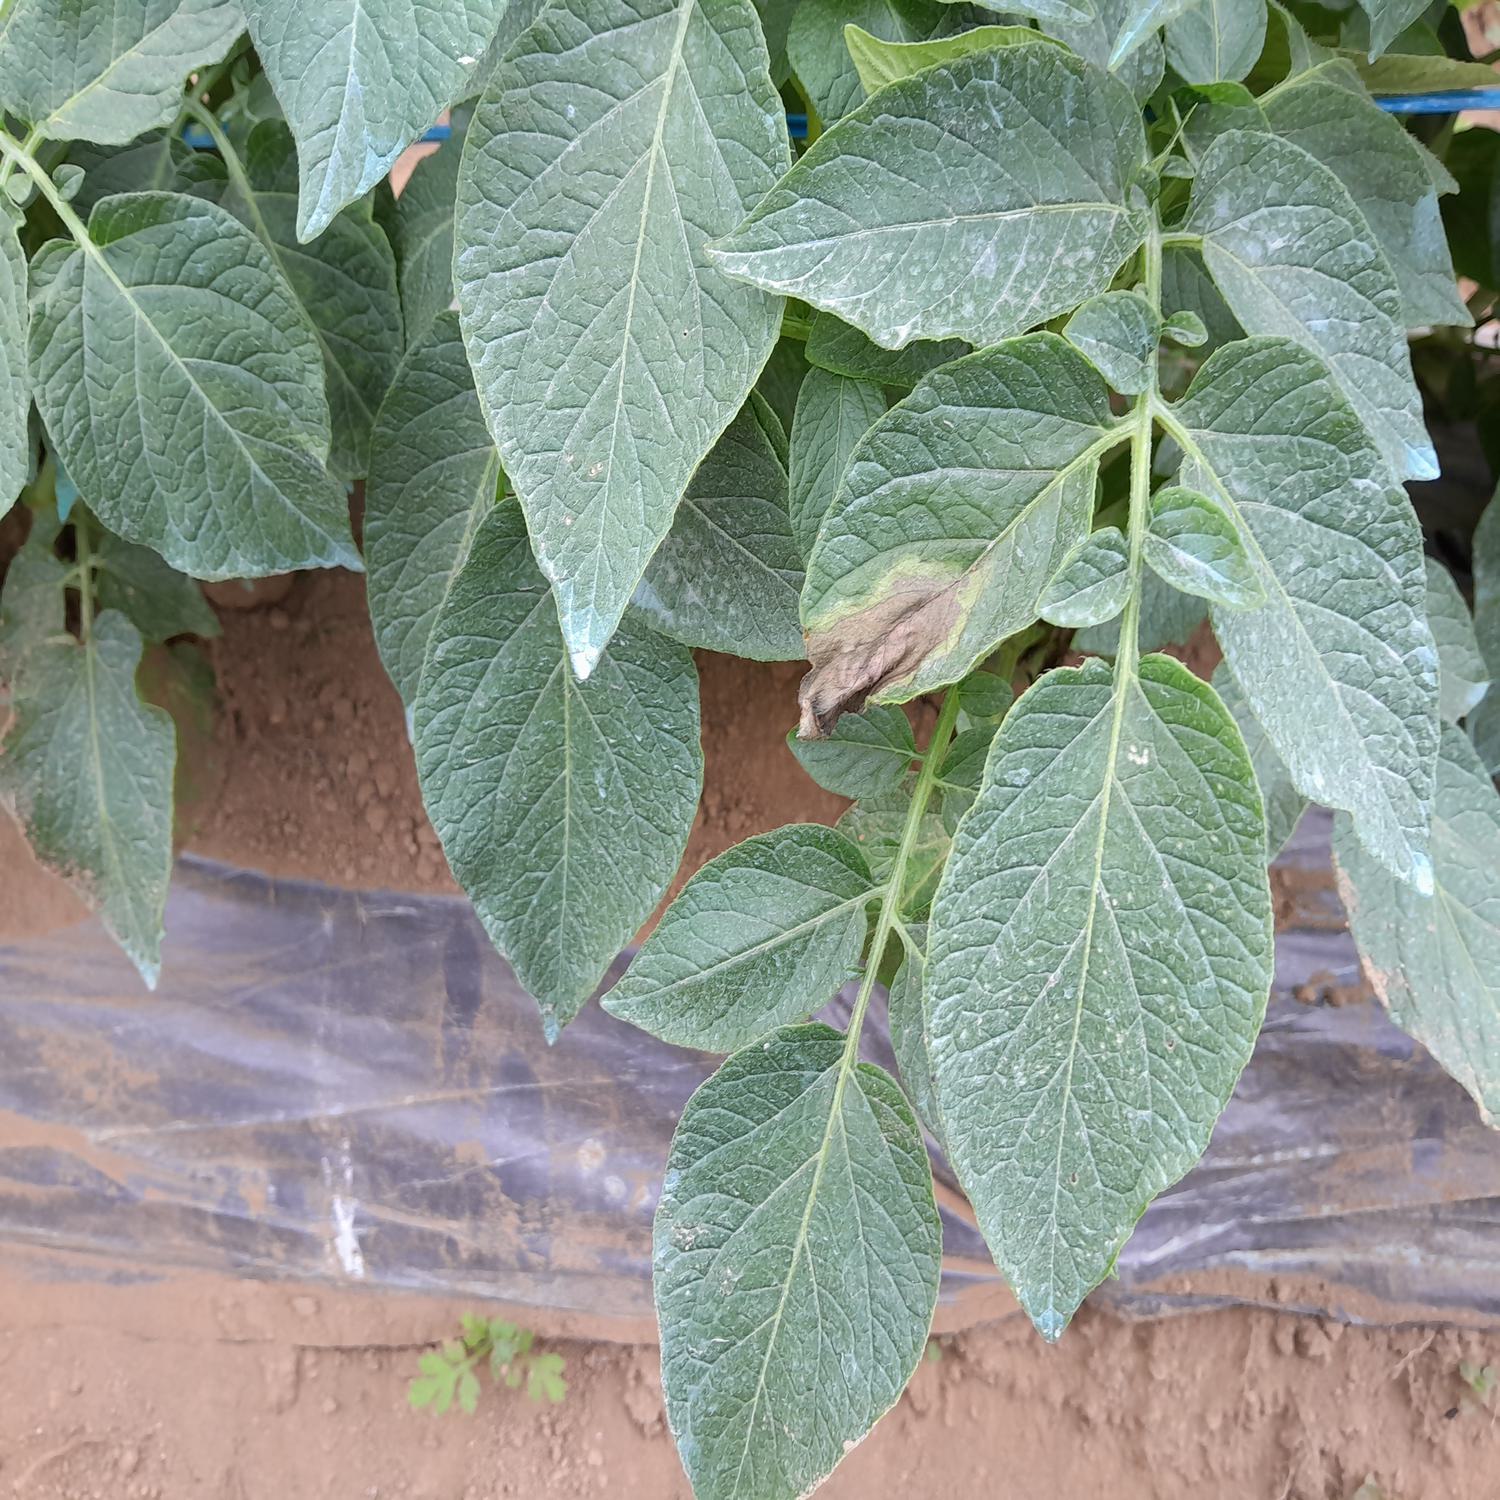
Label: Phytopthora